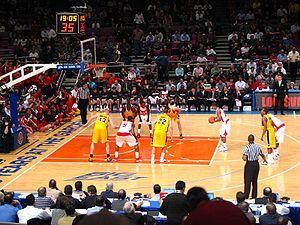
Louisville [lwi.vil] est la plus grande ville de l'État du Kentucky, aux États-Unis. Elle est située dans le nord du Kentucky, le long de la rivière Ohio qui fait office de frontière avec l'État voisin de l'Indiana. Louisville est le siège du comté de Jefferson et son agglomération s'étend jusqu'au sud de l'Indiana, ce qui lui vaut le surnom de Kentuckiana. Avec ses 597 337 habitants en 2010, appelés Louisvillians, la commune est classée en 27ᵉ position des villes les plus peuplées du pays. L'aire urbaine de Louisville compte 1 283 566 habitants, la 42ᵉ du pays.
L'université de Louisville est une université publique américaine située dans la ville de Louisville, dans le Kentucky. L'université est également un important centre de recherches dans la région.